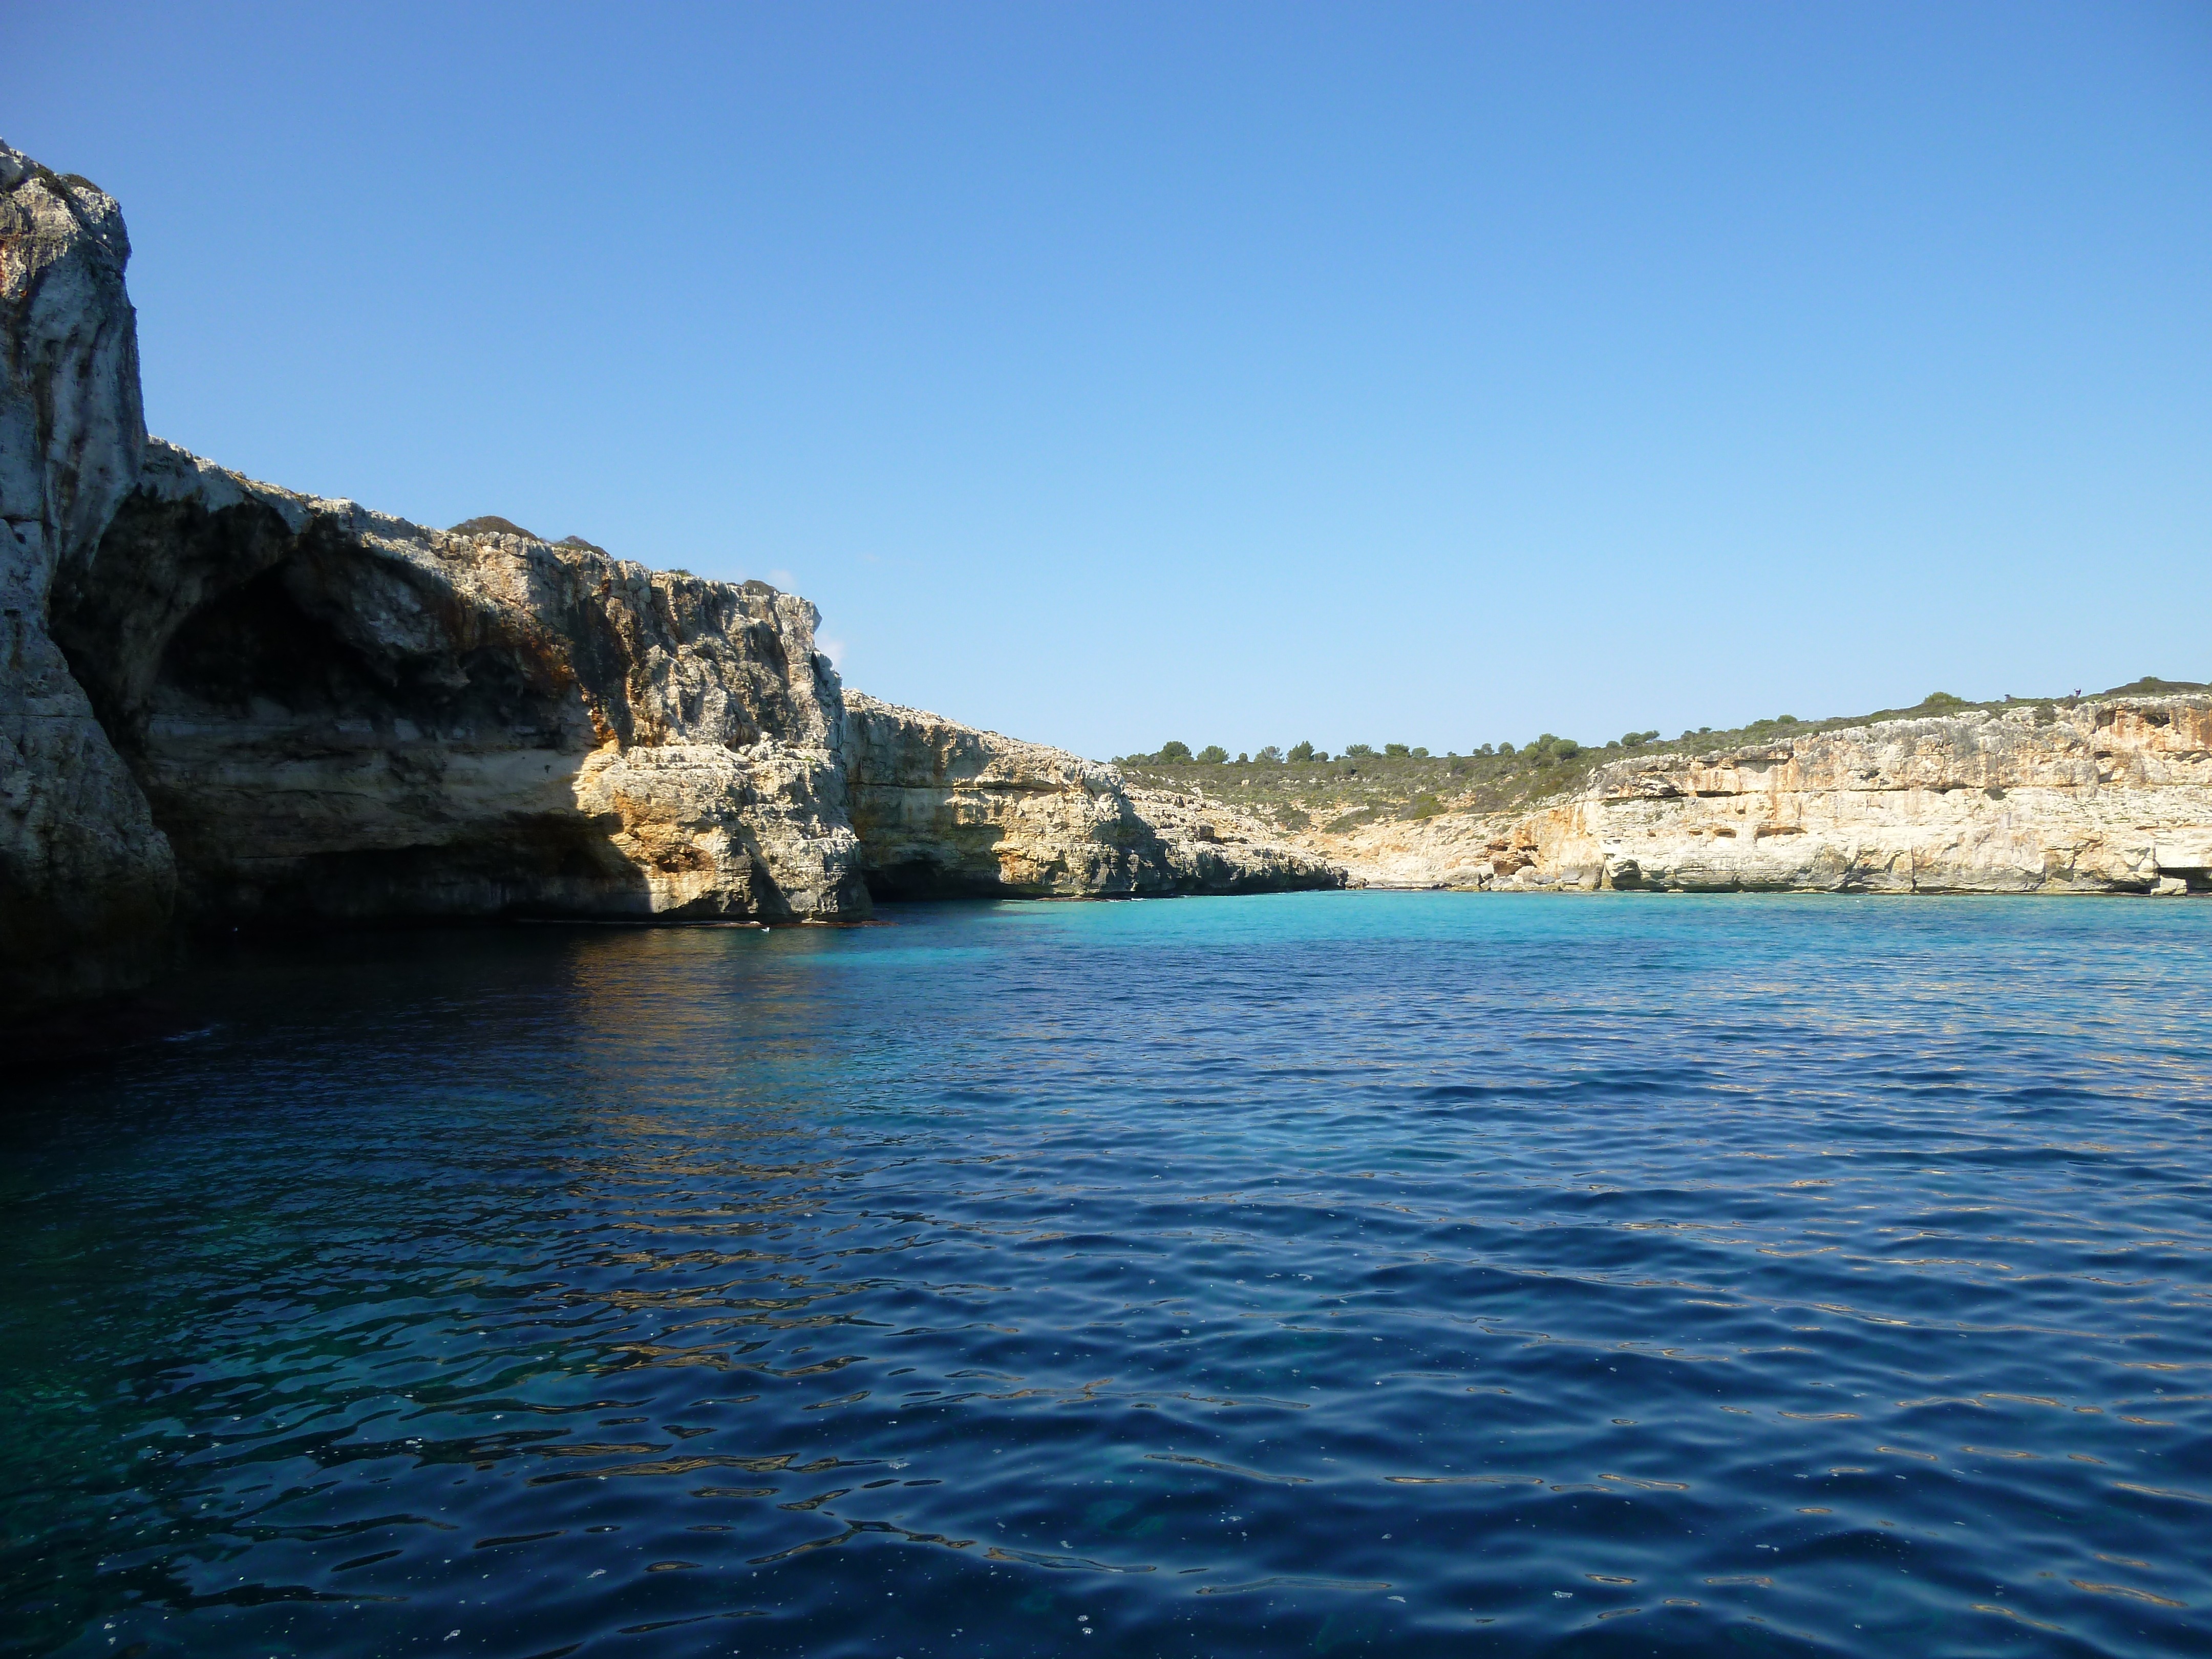
sea, coast, water, rock, ocean, shore, lake, cliff, cove, vehicle, holiday, bay, terrain, body of water, mallorca, cape, islet, landform